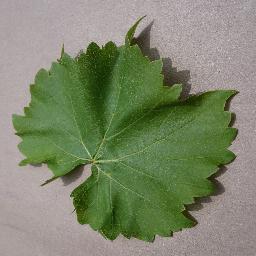
Label: Grape___healthy